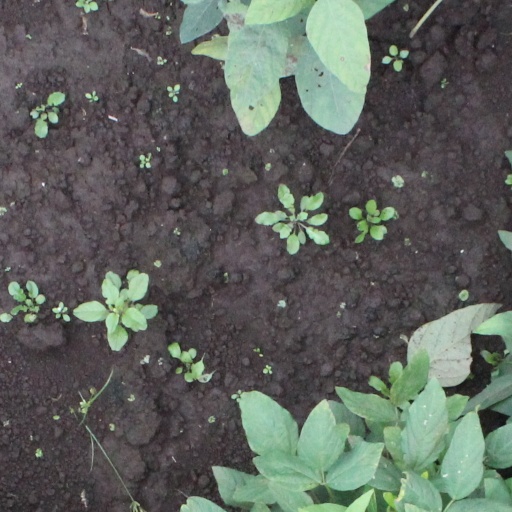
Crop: soybean